Back 4 Blood

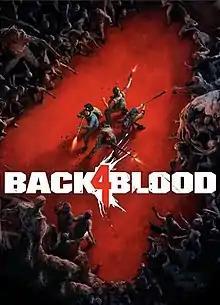

Back 4 Blood is a 2021 first-person shooter game developed by Turtle Rock Studios and published by Warner Bros. Games. It was released on October 12, 2021, for PlayStation 4, PlayStation 5, Windows, Xbox One, and Xbox Series X/S.